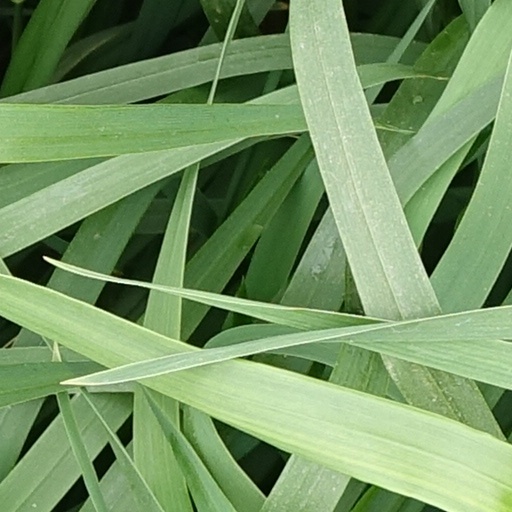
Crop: wheat